Dol pri Hrastniku

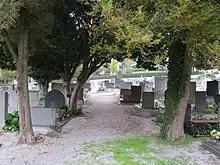
Cemetery Mass Grave

Dol pri Hrastniku is the site of two known mass graves from during and after the Second World War. The Old Hrastnik Mass Grave, also known as the Tierberg Mass Grave or Brnica Mass Grave, is believed to extend across the entire plateau northwest of the settlement. It contains the remains of Serbs murdered in May 1945 and Slovene civilians and Home Guard soldiers murdered in June 1945. Their bodies were placed in open shafts and pits in the abandoned mine on the plateau. The Cemetery Mass Grave is located in the upper part of the local cemetery, about 50 m from the north wall near the road and 50 m from the east wall. A path through the cemetery crosses the grave site. It contains the remains of 17 German soldiers killed in an ambush on 23 December 1944 in Boben.